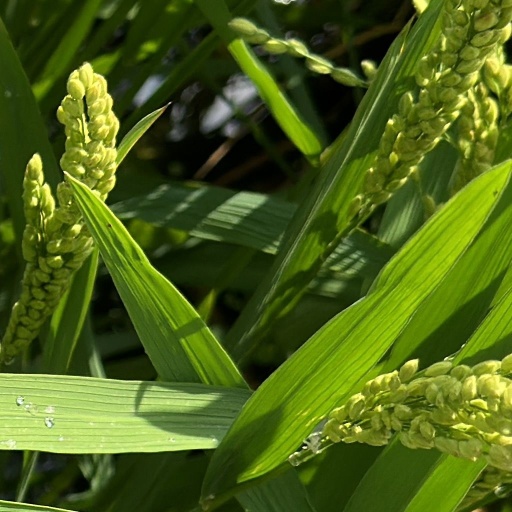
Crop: rice